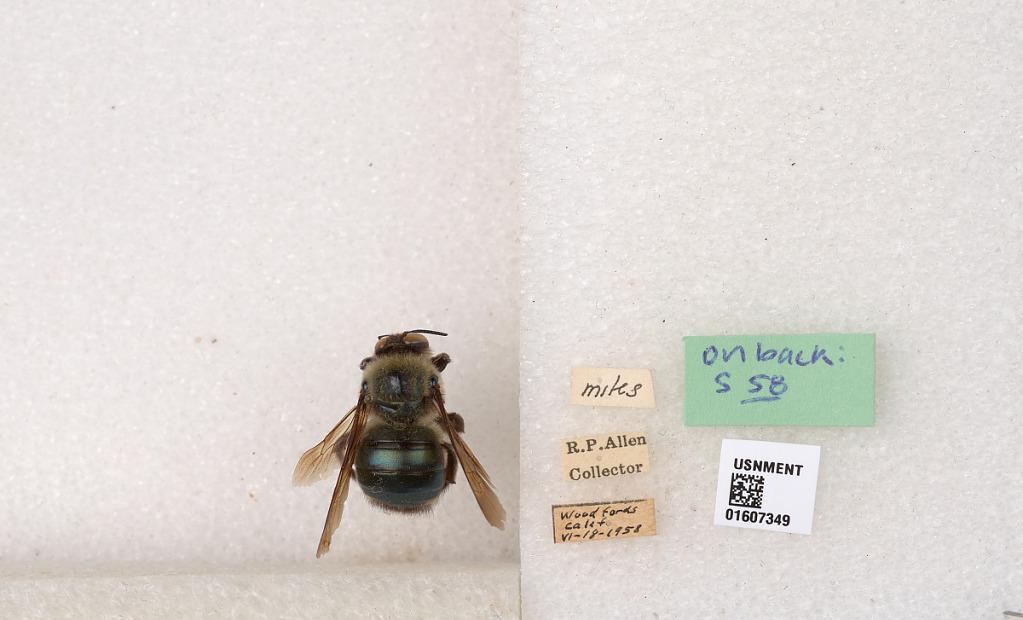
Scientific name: Xylocopa (Xylocopoides) californica californica Cresson
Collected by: R. Allen
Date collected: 1958-6-18
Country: United States
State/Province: California
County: Alpine
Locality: Woodfords
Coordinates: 38.7777, -119.822